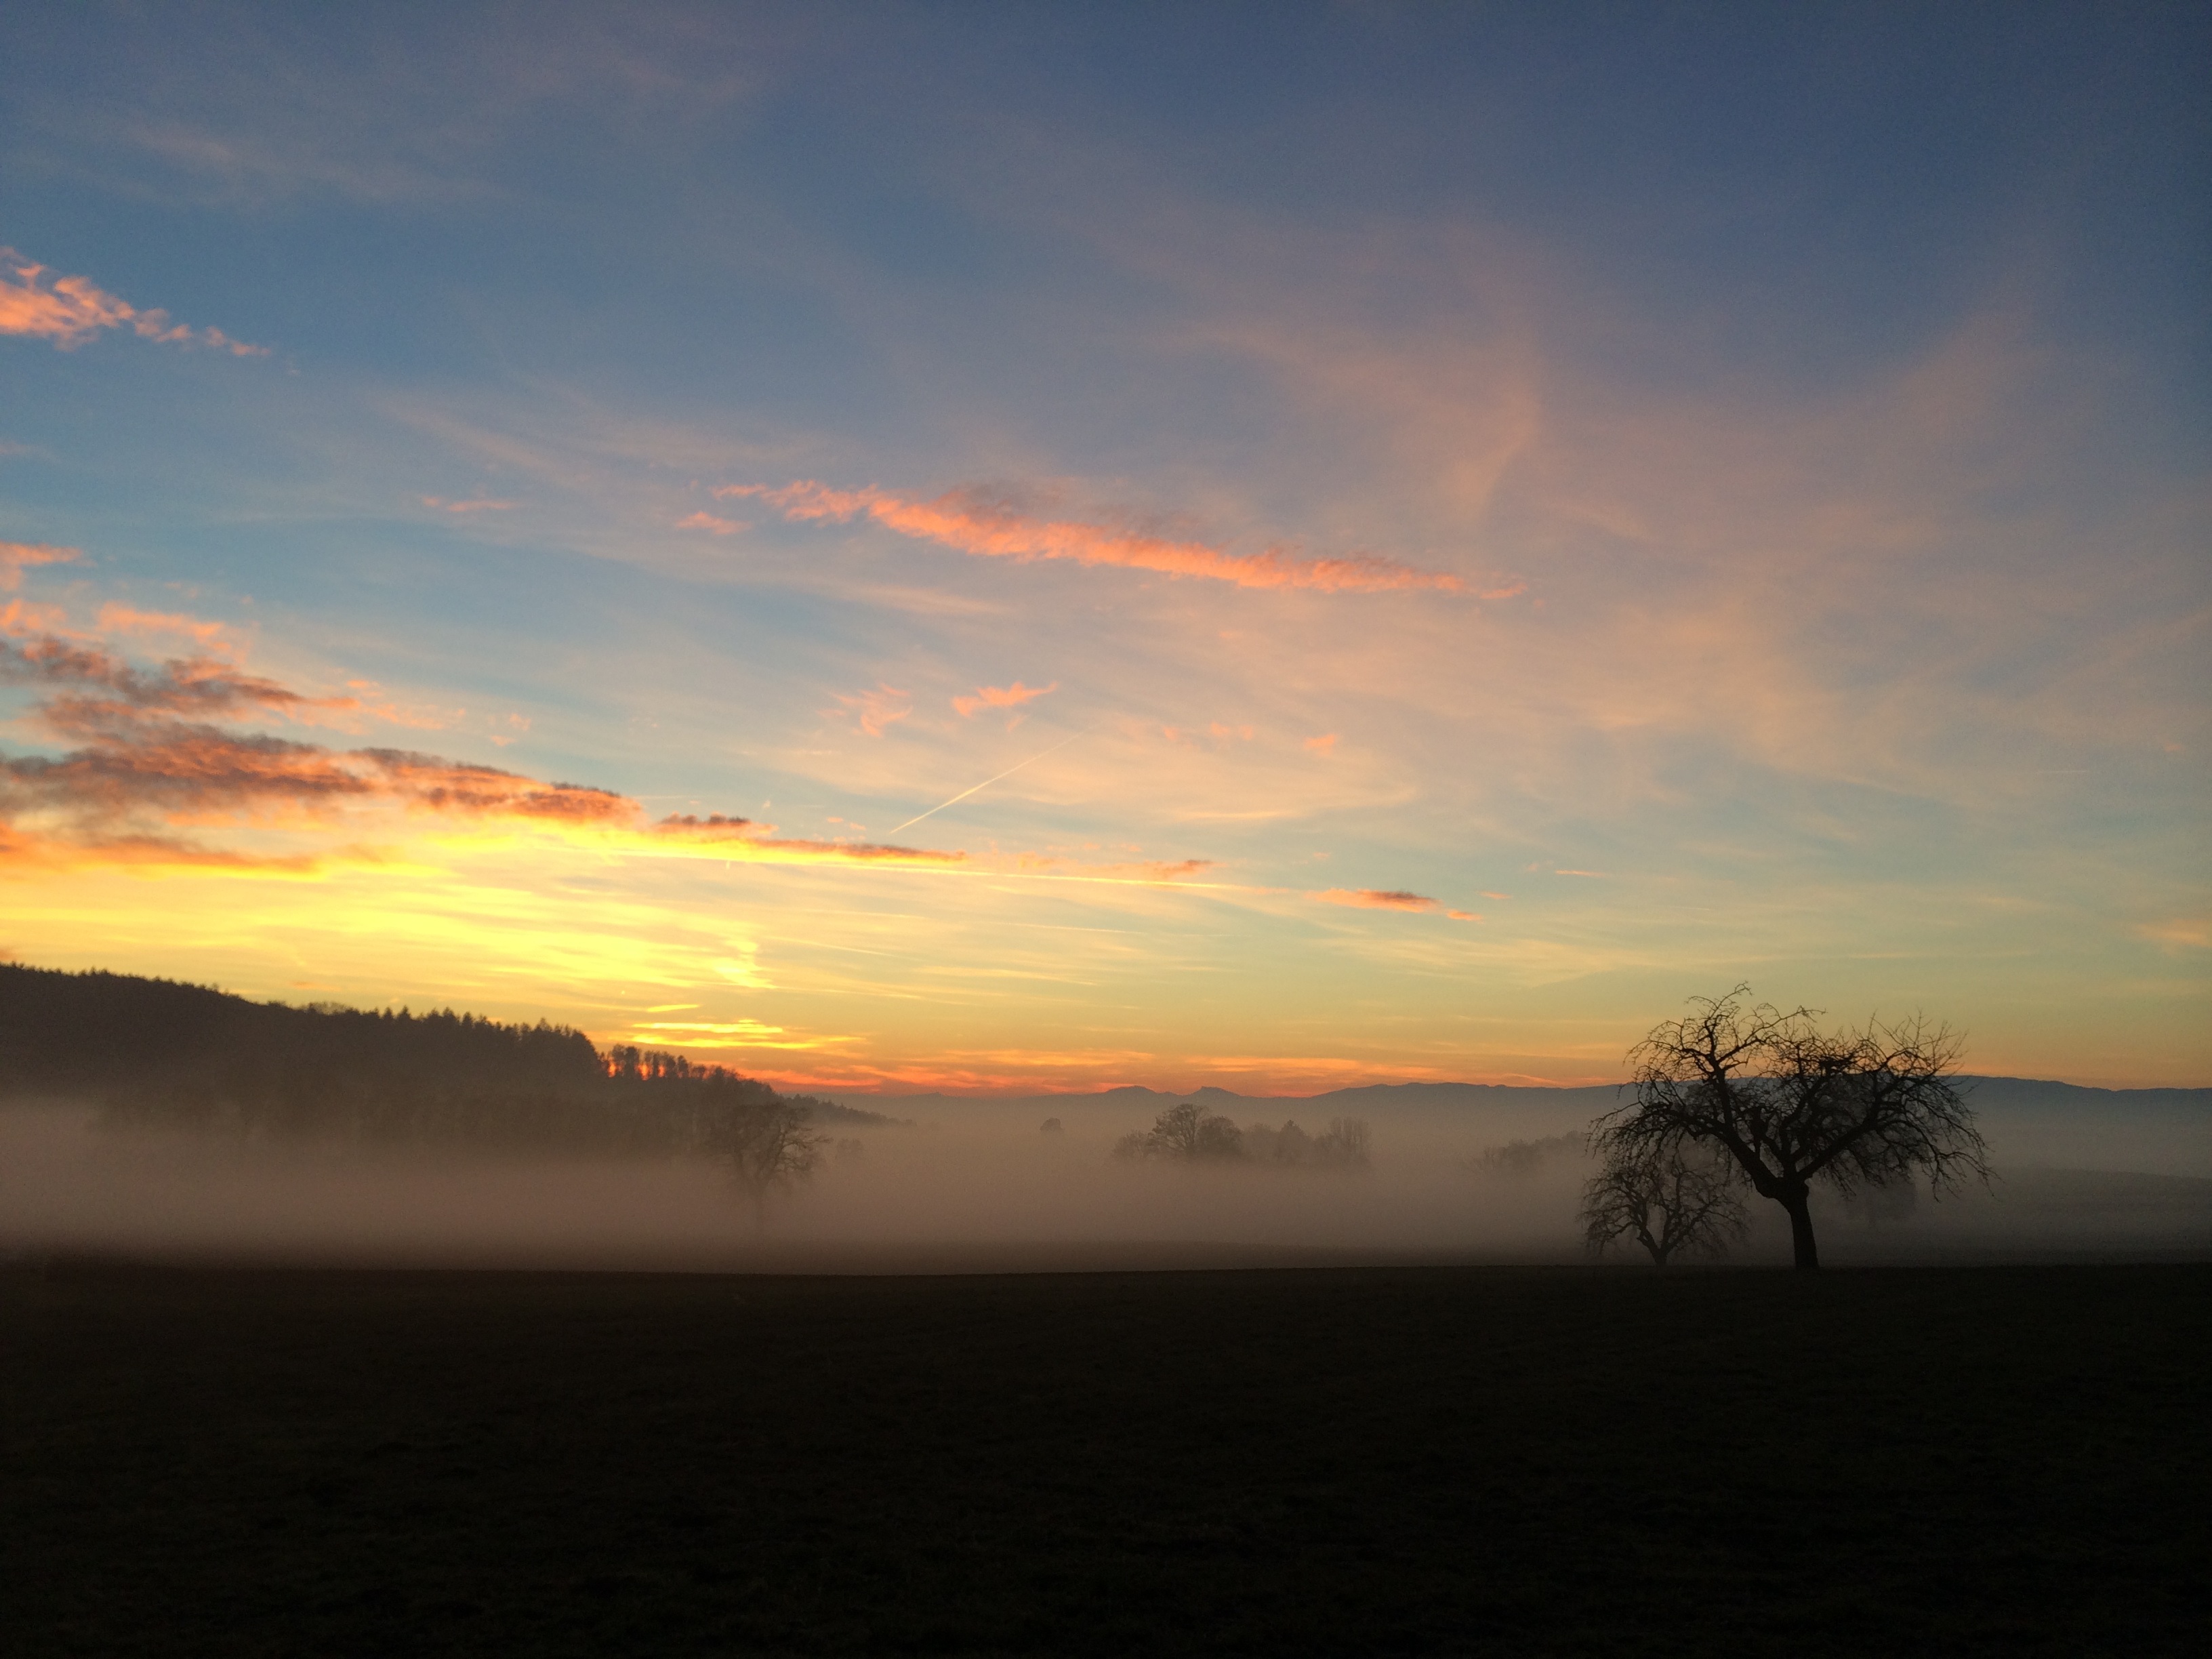
landscape, sea, nature, horizon, cloud, sky, sun, fog, sunrise, sunset, sunlight, morning, dawn, atmosphere, mystical, dusk, evening, autumn, haze, romance, cool photo, abendstimmung, afterglow, evening sky, atmospheric phenomenon, red sky at morning